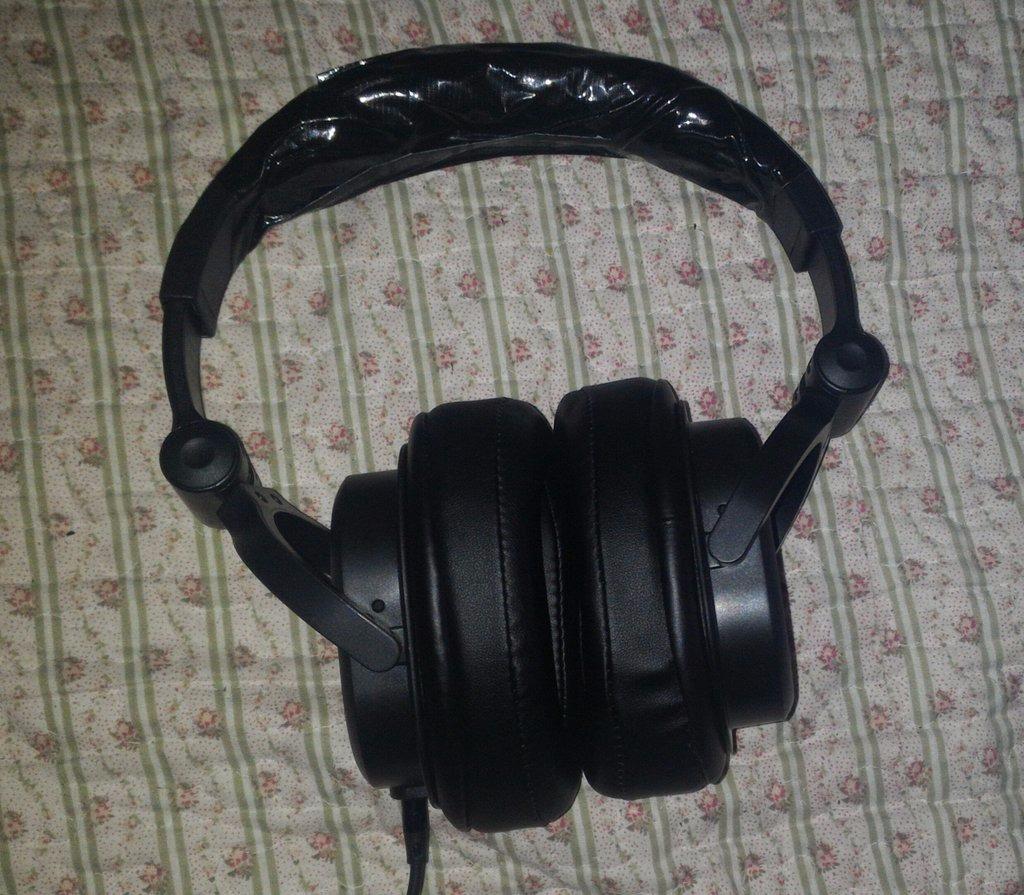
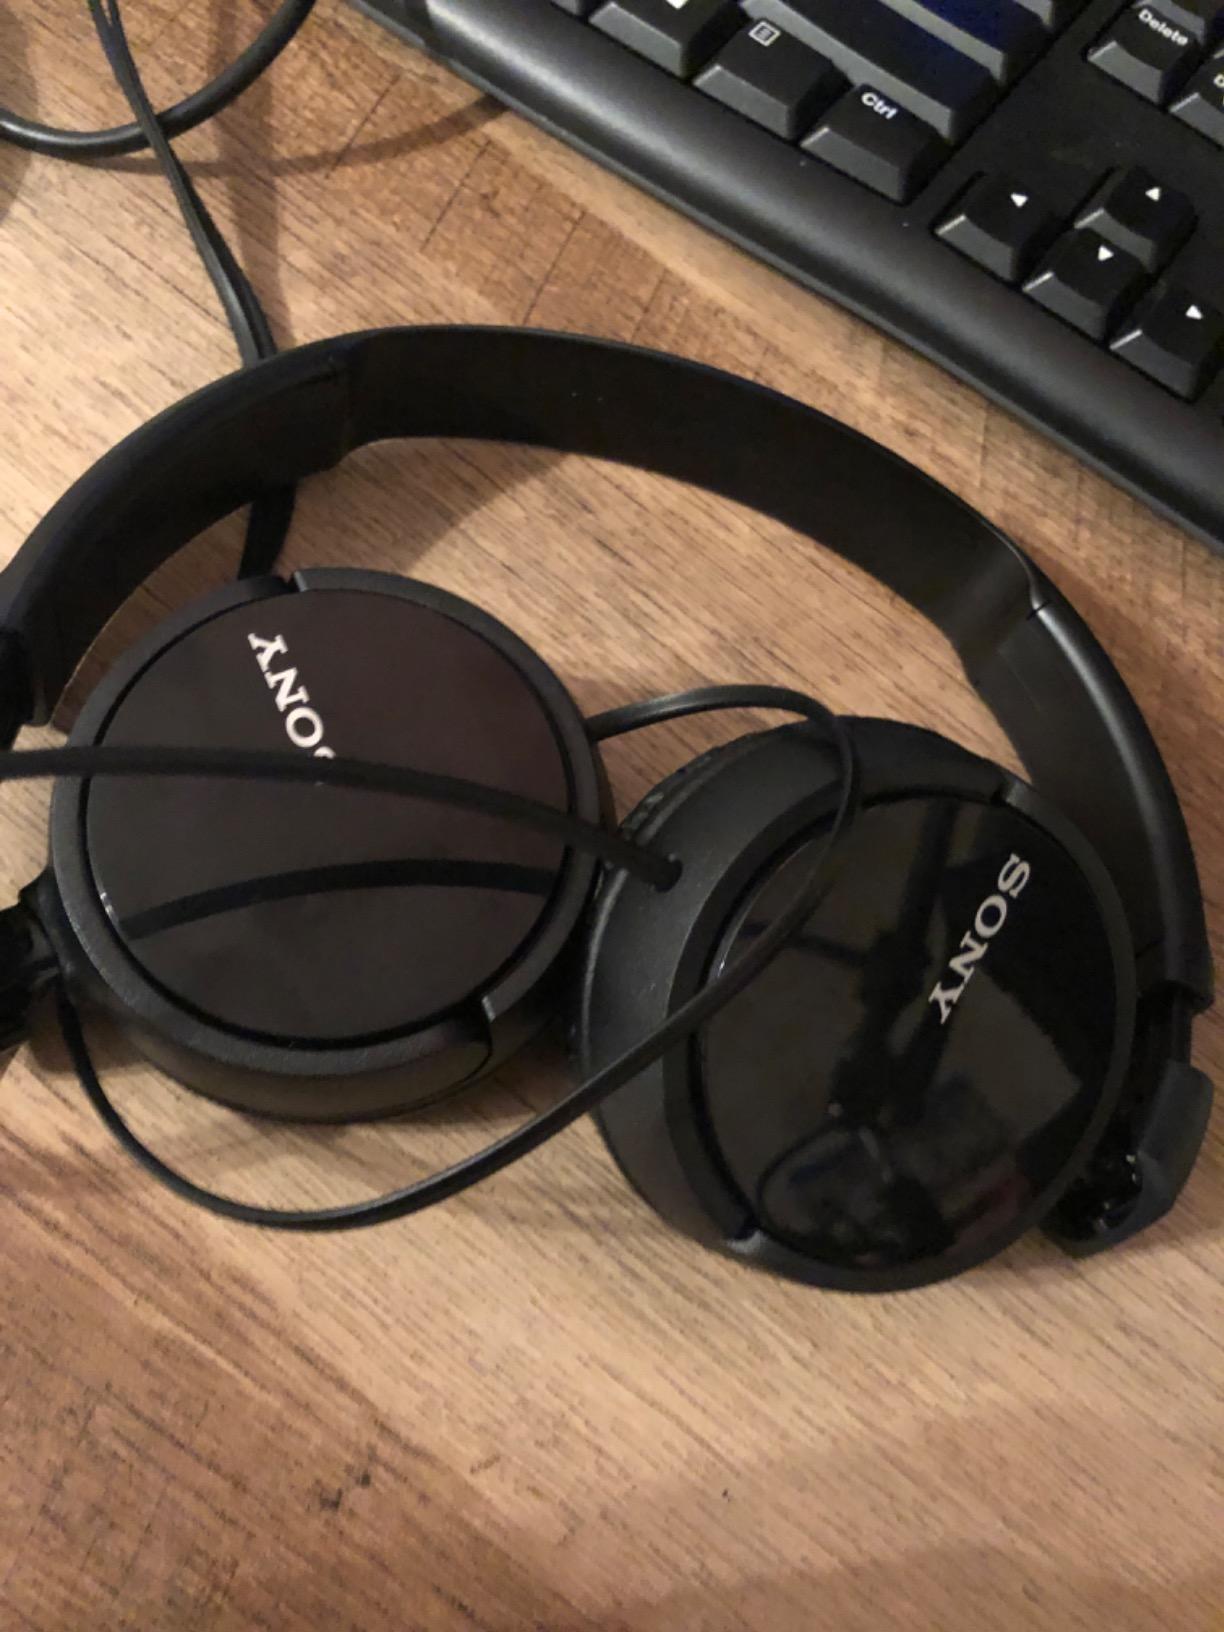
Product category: headphones
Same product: no